Mira (1971 film)

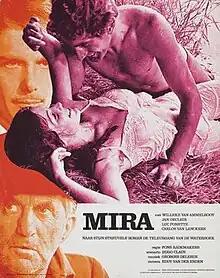
Theatrical release poster

Mira is a 1971 Dutch-Belgian drama film directed by Fons Rademakers, based on the novel "De Teleurgang van den Waterhoek" by Stijn Streuvels. It was entered into the 1971 Cannes Film Festival. The film was selected as the Dutch entry for the Best Foreign Language Film at the 44th Academy Awards, but was not accepted as a nominee. The film was one of the highest-grossing Dutch films of 1971 with a gross of $1.3 million from Belgium and the Netherlands.